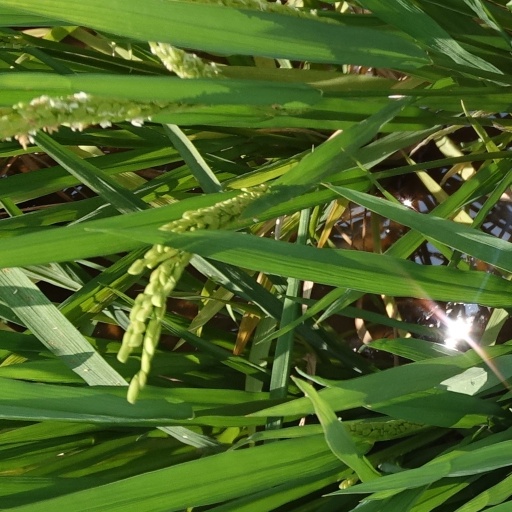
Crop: rice